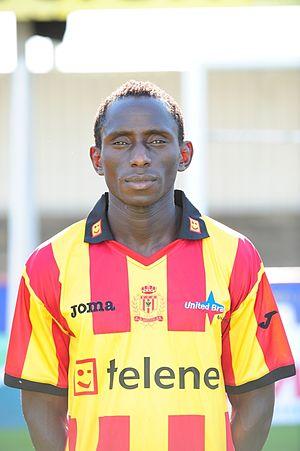
Boubacar Dialiba, né le 13 juillet 1988 à Dakar au Sénégal, est un footballeur international sénégalais qui évolue au poste de milieu de terrain. Il possède également la nationalité bosnienne.